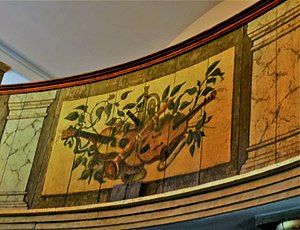
Helsingør Theater
Helsingør Theater,  balkonpanel
Balkonpanel i Helsingør Teater
Helsingør Theater er et teater i en enkel klassicistisk stil i Den Gamle By i Aarhus. Det er Danmarks ældste købstadsteater og Danmarks ældste scene bevaret i sin oprindelige form.